Hybrid power

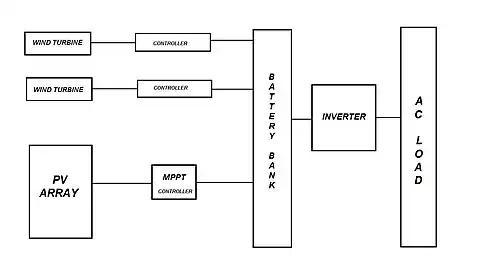
Block diagram of a PV/wind hybrid energy system

Another example of a hybrid energy system is a photovoltaic array coupled with a wind turbine. This would create more output from the wind turbine during the winter, whereas during the summer, the solar panels would produce their peak output. Hybrid energy systems often yield greater economic and environmental returns than wind, solar, geothermal or trigeneration stand-alone systems by themselves.